Michael S. Greco

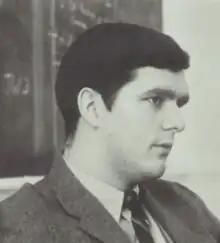
Greco in 1969.

Michael Spencer Greco (born November 22, 1942, in Rende, Italy) is an American lawyer who served as president of the American Bar Association (2005–2006). He is a retired partner in the Boston office of K&L Gates, and a former partner at the now-defunct Hill and Barlow. He was a partner with Hill and Barlow from 1973 to 2002 and was a partner with K&L Gates from 2003 to 2017.